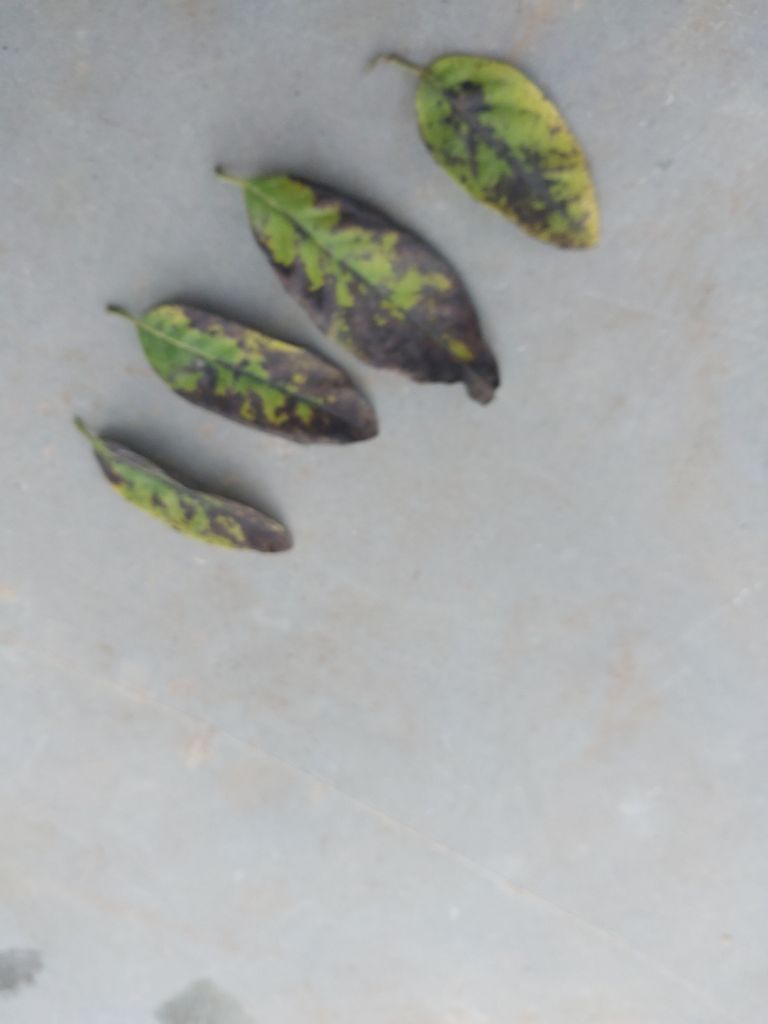
Disease label: Leaf spot on Leaves